Zamfara State

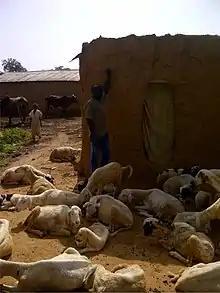
A household in Zamfara State

The state capital is an important commercial centre with a heterogeneous population of people from all over Nigeria. As in all major towns in Nigeria, all the major towns in Zamfara have a large population of other peoples from different parts of Nigeria.